Anatol Volny

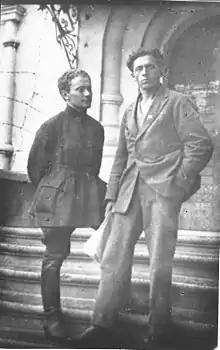
Volny (left) and Michaś Čarot

From the family of a civil servant. In 1911, he entered the Abbot's Gymnasium, received secondary education. He graduated from the Marinagore Railway School of the 2nd degree. In 1920, he joined the Red Army as a volunteer, took part in battles with the interventionists. After demobilization in 1921, he worked in the Central Committee of the LKSM; in the newspaper "Moladi Arati". Studied at BSU. In the 1920s and 1930s, he was an active participant in the literary and artistic movement in Belarus. From 1923 in the "Maladnyak" literary association, and from 1928 - in "Polimi". Member of the SP of the BSSR (since 1934). He was married, raising a child.